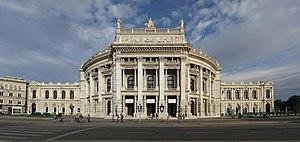
Le Burgtheater est un théâtre de Vienne inauguré en 1888. Considéré comme l'une des scènes les plus importantes d'Europe, il est, après la Comédie-Française, le deuxième plus vieux théâtre européen et le plus grand théâtre germanique. Le bâtiment s'élève sur le Ring, le boulevard circulaire de la capitale de l'Autriche.